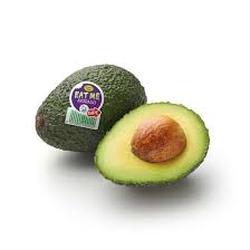
Label: Avocado